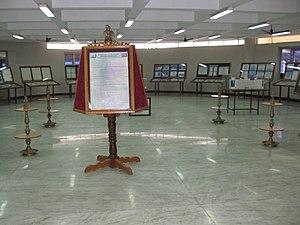
Srinivasa Ramanujan, né le 22 décembre 1887 à Erode et mort le 26 avril 1920 à Kumbakonam, est un mathématicien indien.